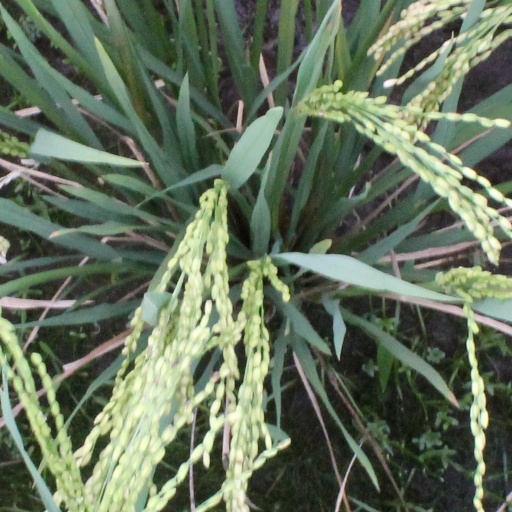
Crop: rice